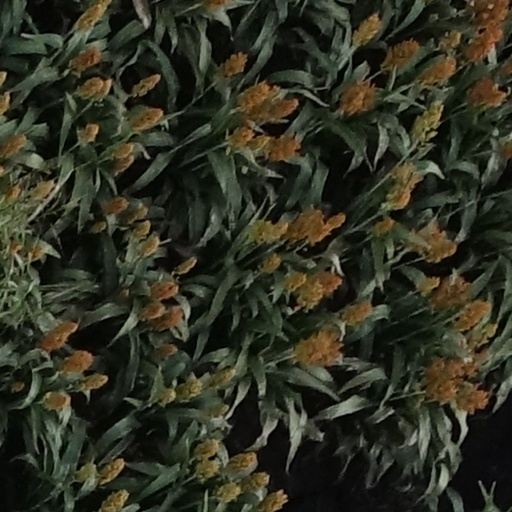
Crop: sorghum